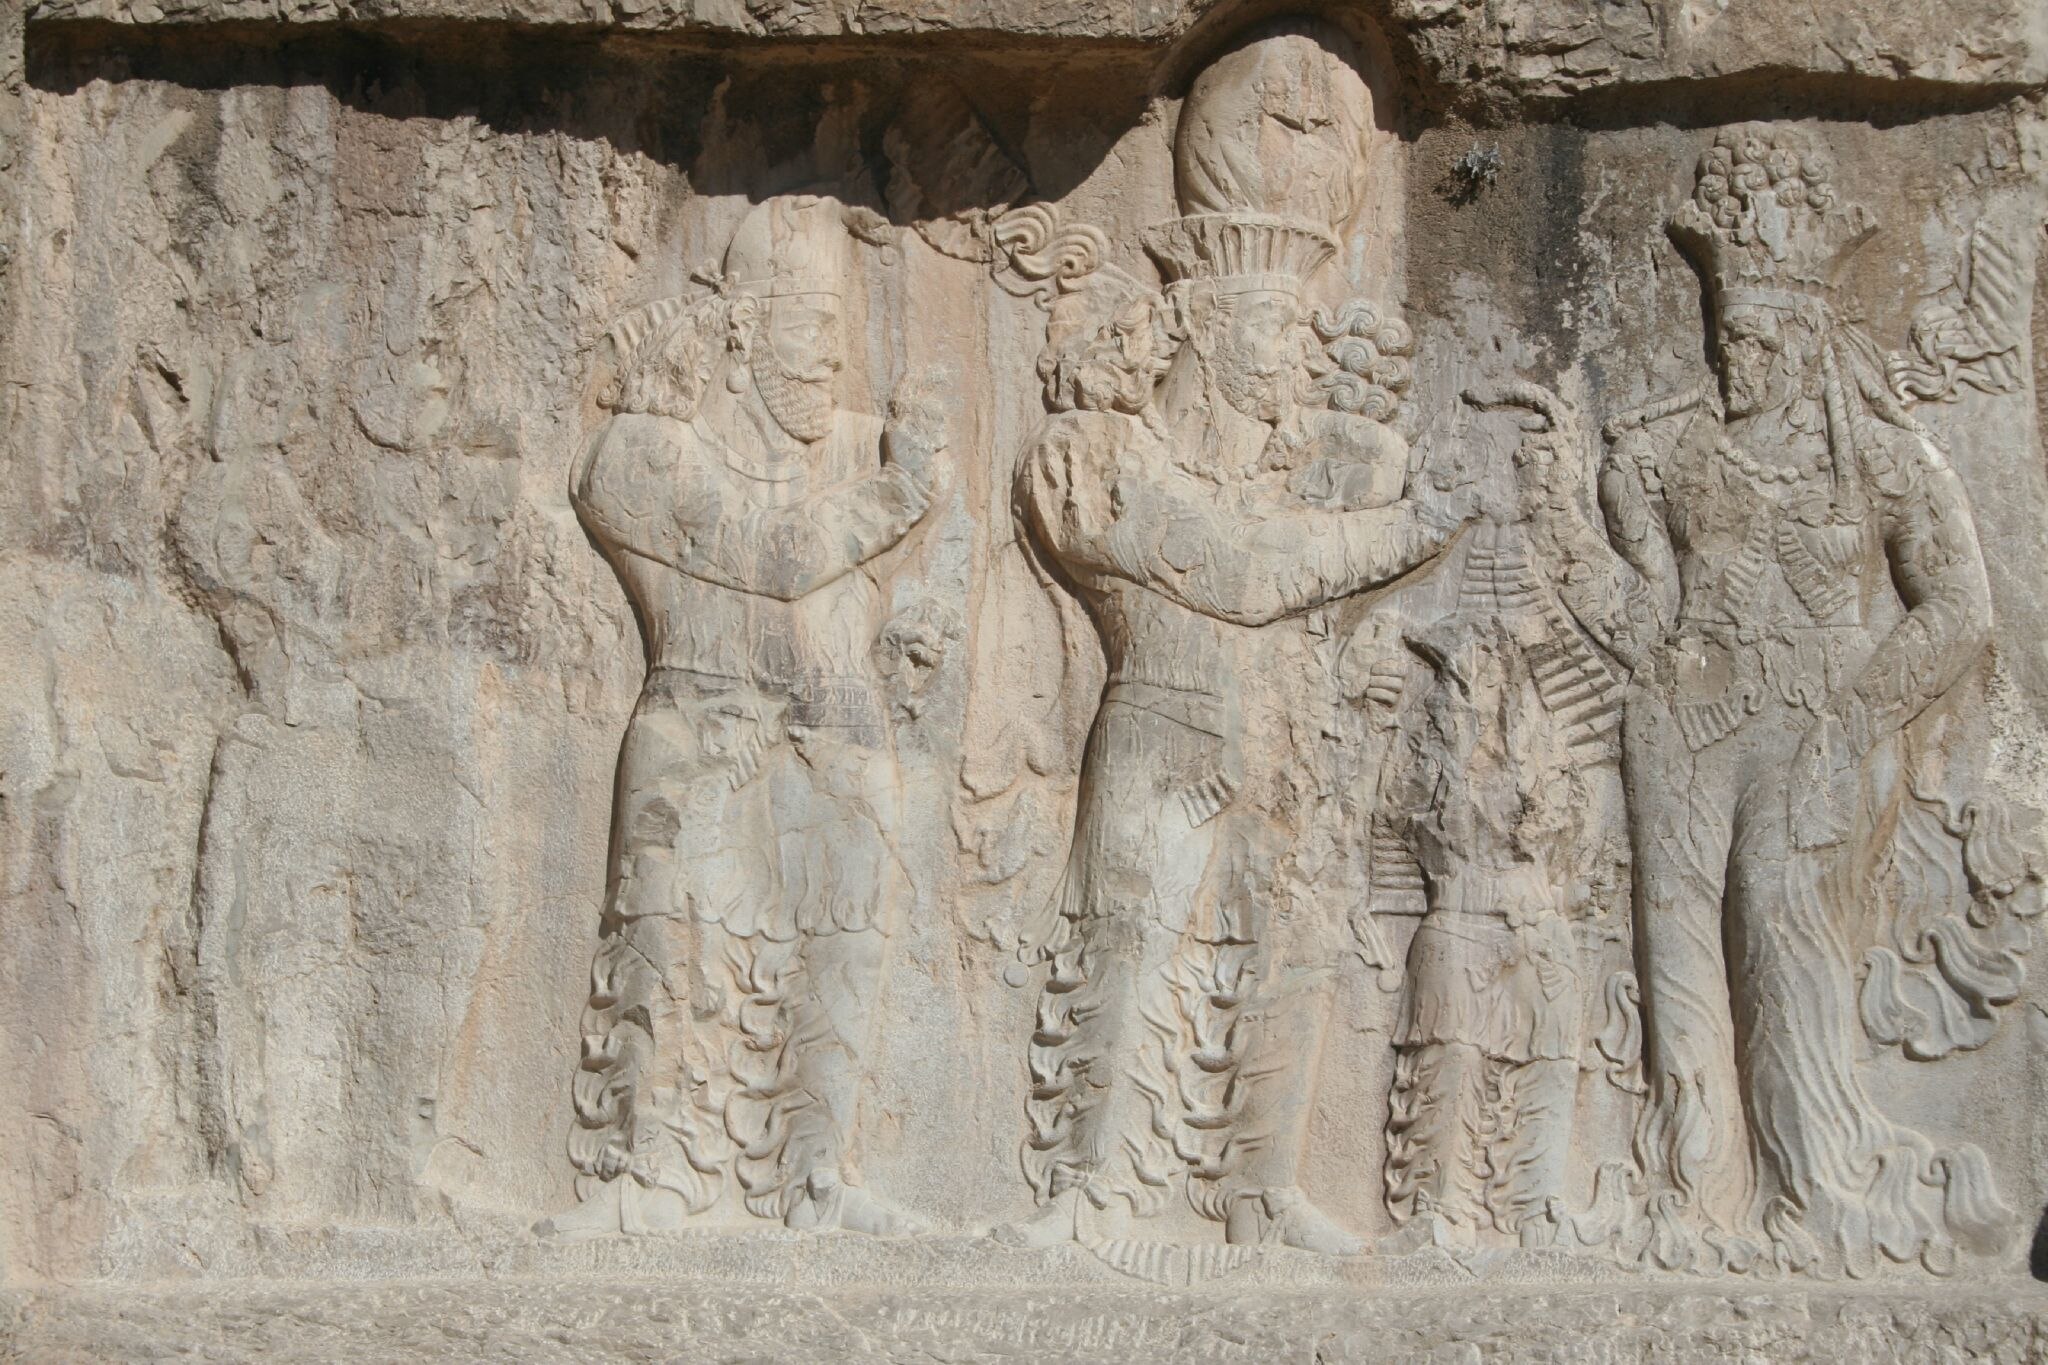
Title: Iran IMG 9856 (316557161)
Description: IMG_9856
Date: 2006-11-17 08:07
Categories: 2006 in Iran, Relief of Narseh and Anahita, Flickr images reviewed by FlickreviewR 2